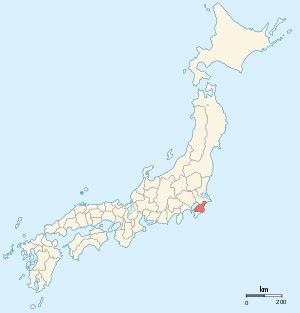
Kazusa est une ancienne province du Japon située sur la péninsule de Boso. Elle correspond aujourd'hui à la partie centrale de la préfecture de Chiba.